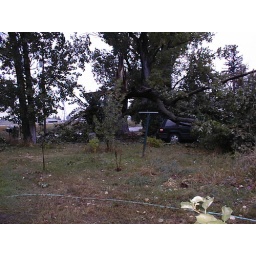
car under tree